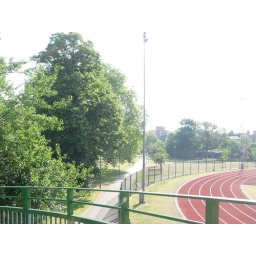
Another view, this time towards the hospital and by the running track from the green bridge.